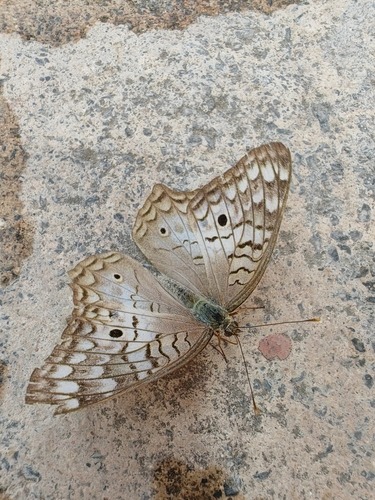
Scientific name: Anartia jatrophae
Common name: White peacock
Family: Nymphalidae
Order: Lepidoptera
Pollinator type: Primary pollinator
Habitat: Gardens, parks, and open areas
Geographic range: Southern United States to Argentina
Conservation status: Least Concern